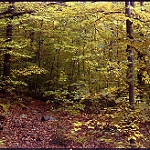
Label: forest